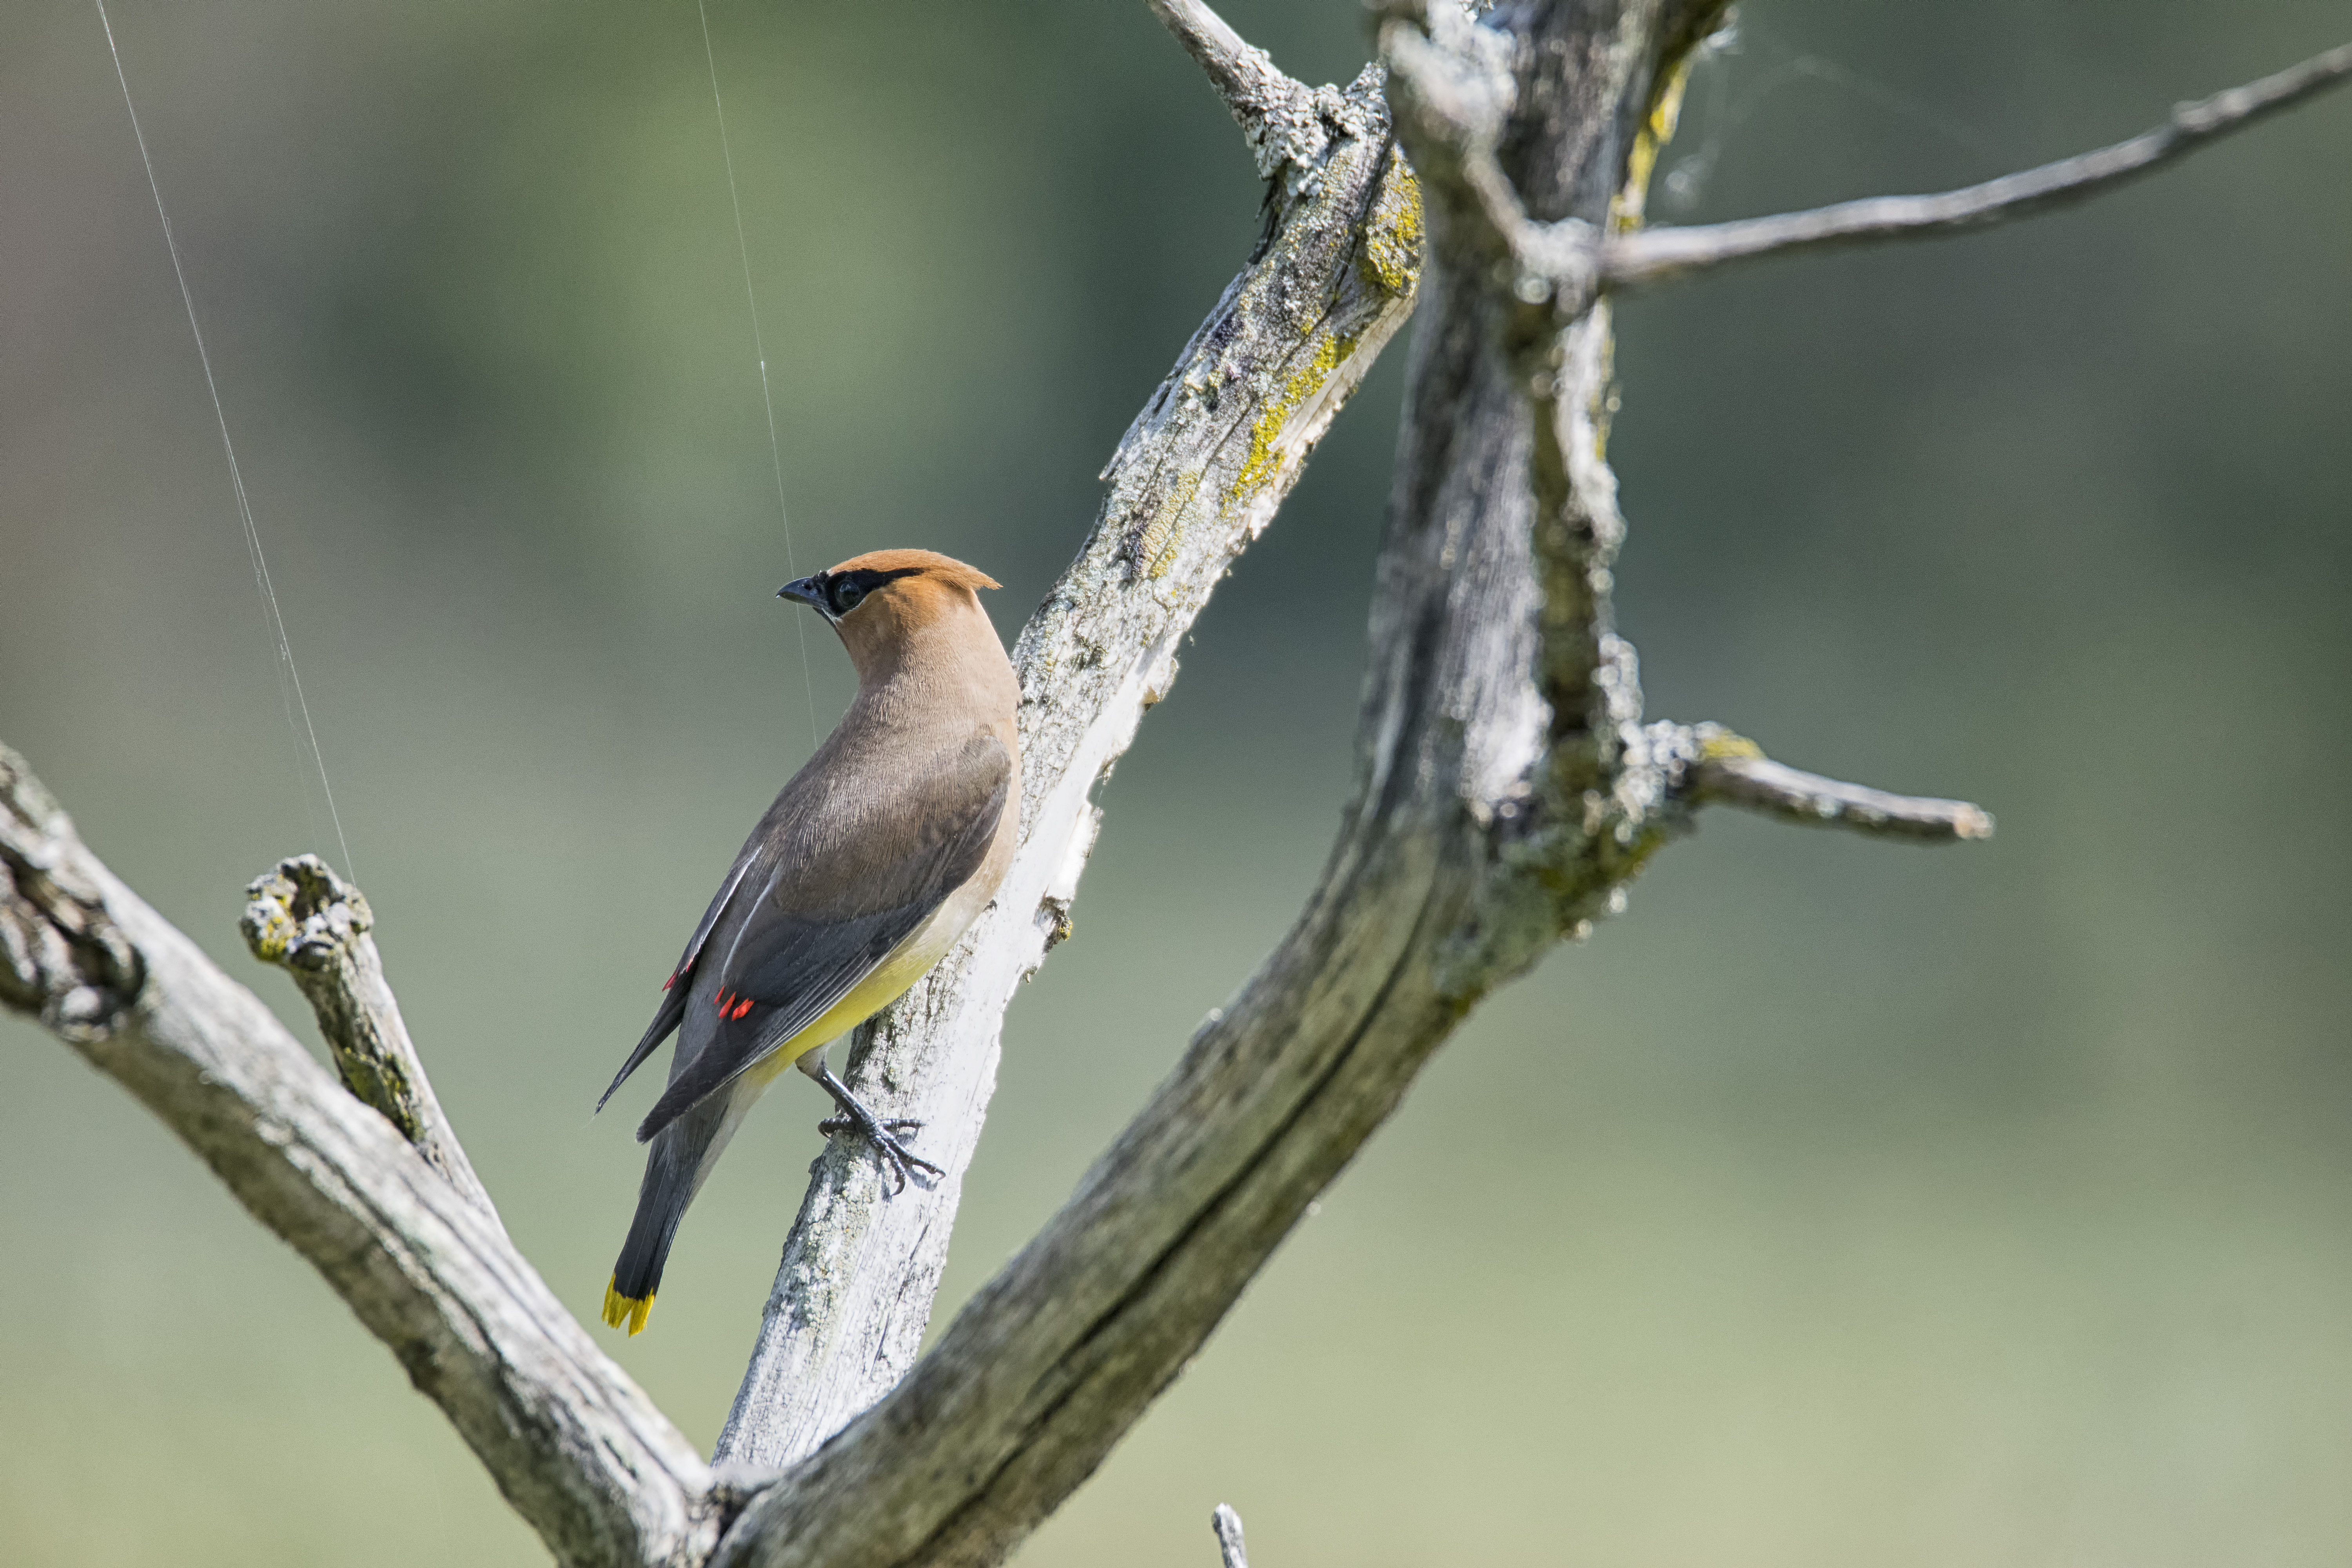
nature, branch, bird, wildlife, beak, fauna, canada, vertebrate, quebec, finch, cedar, sherbrooke, oiseau, jaseur, damrique, waxwing, old world flycatcher, perching bird